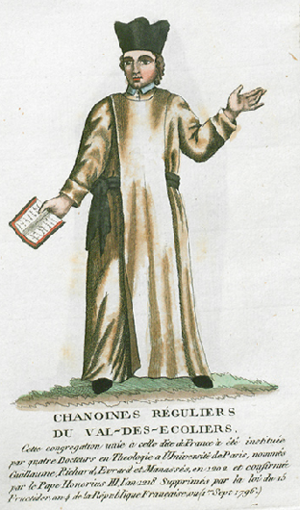
Collection de costumes de tous les ordres monastiques, supprimés à differentes époques, dans la ci-devant Belgique, Bruxelles, Philippe Joseph Maillart et sœur, 1811
Les Écoliers, ordre canonial du Val des Écoliers, ou ordre de chanoines réguliers des Écoliers du Christ, est un ordre religieux catholique fondé en 1201, par quatre maîtres en théologie de l'Université de Paris.